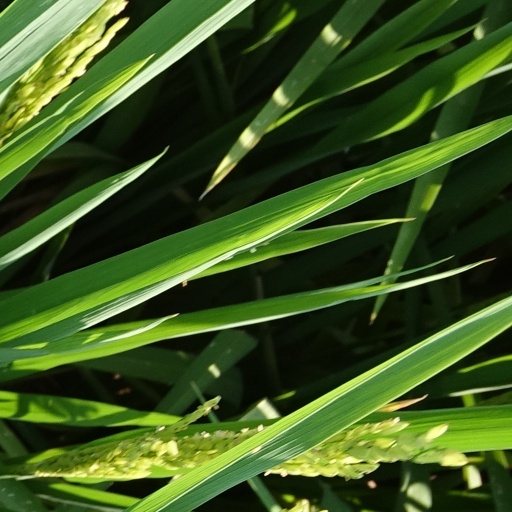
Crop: rice